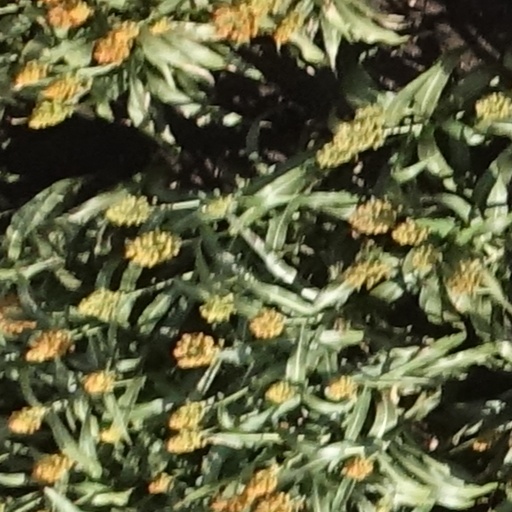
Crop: sorghum